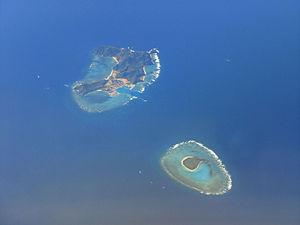
Tonaki-shima est une île japonaise dans l'archipel Kerama, en mer de Chine orientale.